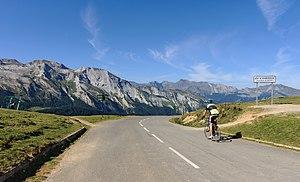
Le col d'Aubisque (Pyrénées-Atlantiques, France)
Jean Robic, né le 10 juin 1921 à Condé-lès-Vouziers dans les Ardennes et mort dans un accident de la route, le 6 octobre 1980 à Claye-Souilly en Seine-et-Marne, est un coureur cycliste français.
Cet article dresse la liste des ascensions du Tour de France.
Le col d'Aubisque est un col de montagne routier des Pyrénées centrales françaises, culminant à 1 709 mètres, à une quarantaine de kilomètres au sud-ouest de Tarbes et sud-est de Pau dans le département des Pyrénées-Atlantiques, en région Nouvelle-Aquitaine. Il est emprunté par la route des cols. Il est dominé au sud par le pic de Ger. Il est situé sur la commune de Béost.